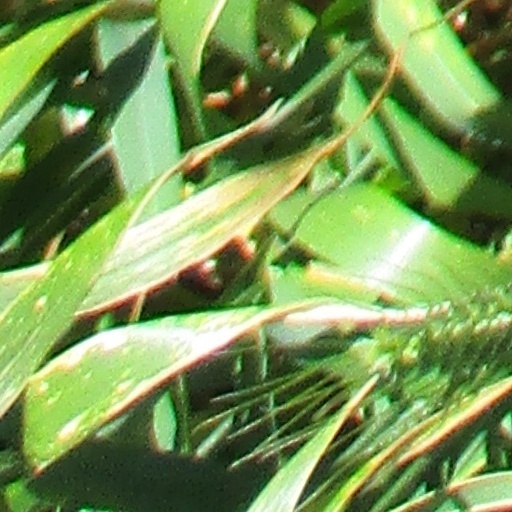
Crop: wheat